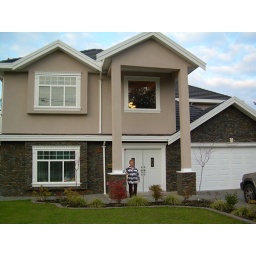
My house - 4300 sq ft in floor area